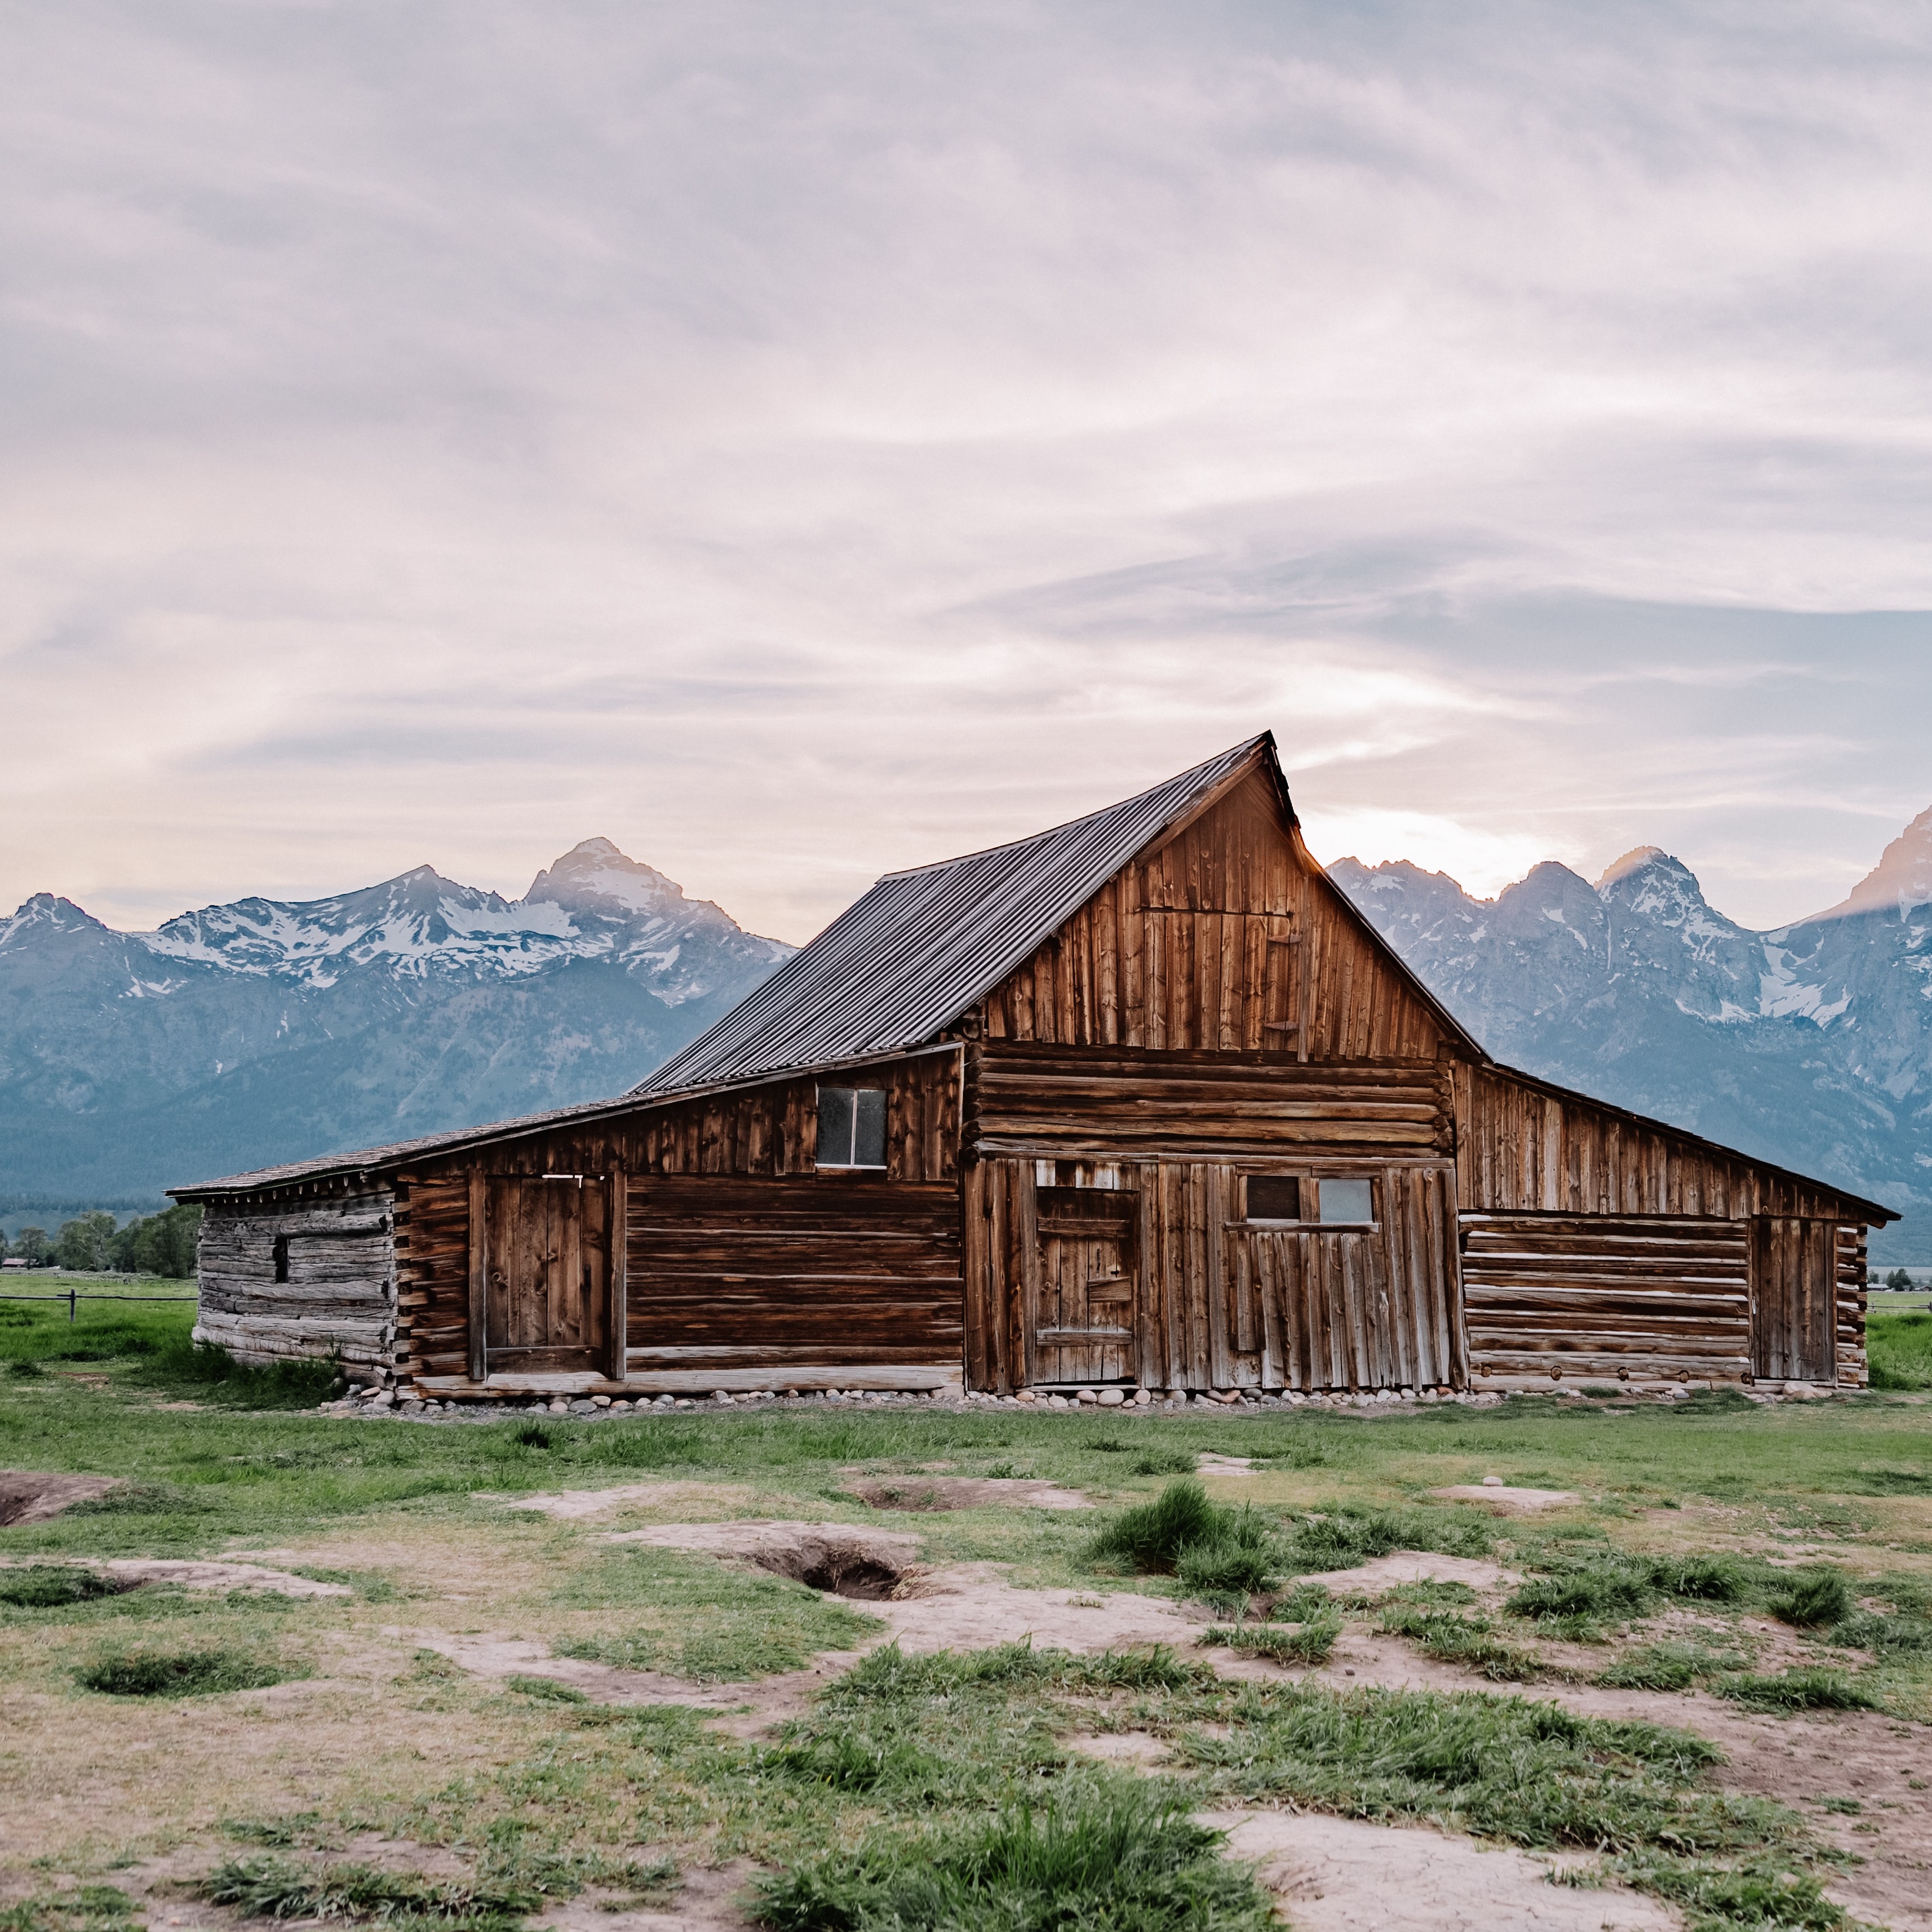
Concept: barn